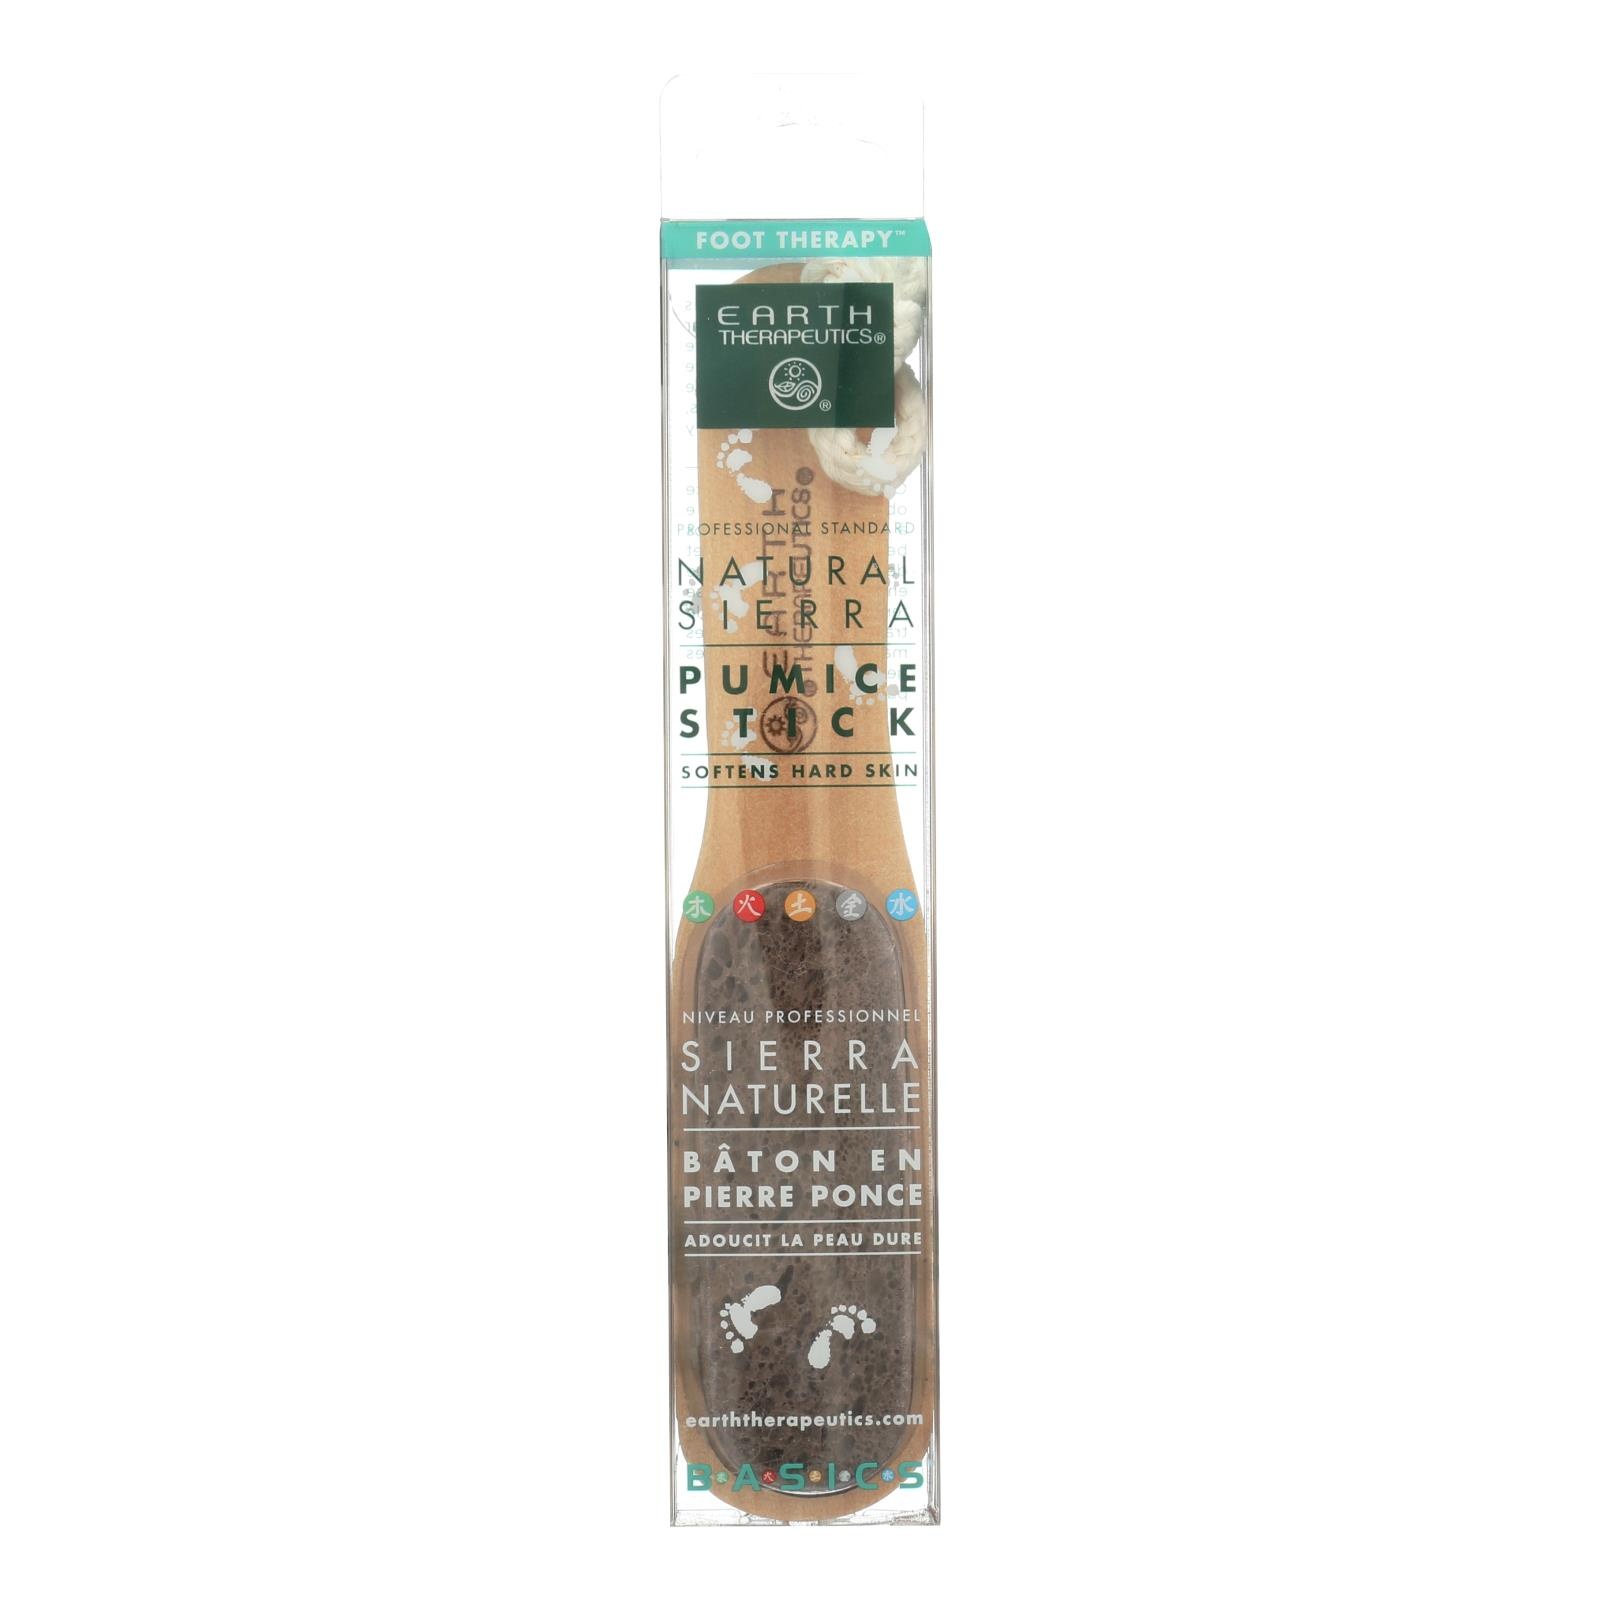
Earth Therapeutics Natural Sierra Pumice Stick - 1 Stick
Earth therapeutics pumice stick, natural sierra is ideally shaped for all your manicure and pedicure needs. The wooden handle makes for an easy grip while sloughing feet, hands, elbows, knees and any other dry skin areas. This pumice stick has not been tested on animals. Each package of earth therapeutics pumice stick, natural sierra contains one stick. country of origin : united states size : ct pack of : 1 selling unit : each keywords : dry;elbows;feet;hands;knees;manicure;pedicure;skin
Brand: Earth Therapeutics
Category: Health & Beauty > Personal Care > Cosmetics > Cosmetic Tools > Skin Care Tools > Pumice Stones